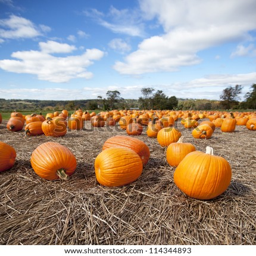
pumpkins on display in the fall